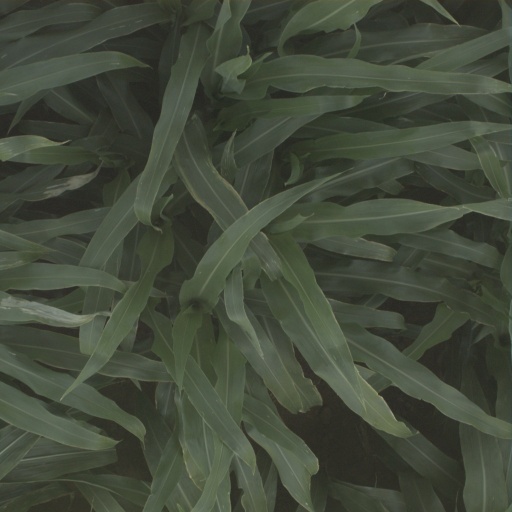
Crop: sorghum